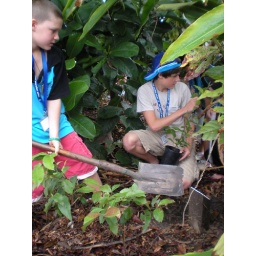
Alex and a local boy plant shrubs and trees in their school's native plants garden, Cairns, AU.